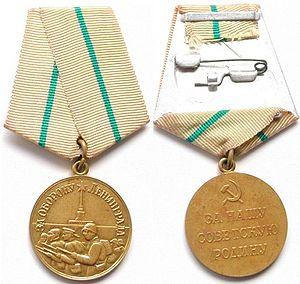
La médaille pour la Défense de Léningrad est une décoration militaire de l'URSS, créée en 1942, pour commémorer le siège de Léningrad et rendre hommage à ceux qui par leur action militaire ou civile ont contribué à repousser les troupes allemandes. Elle fut créée en même temps que les médailles pour la défense d'Odessa, la défense de Sébastopol, la défense de Stalingrad.